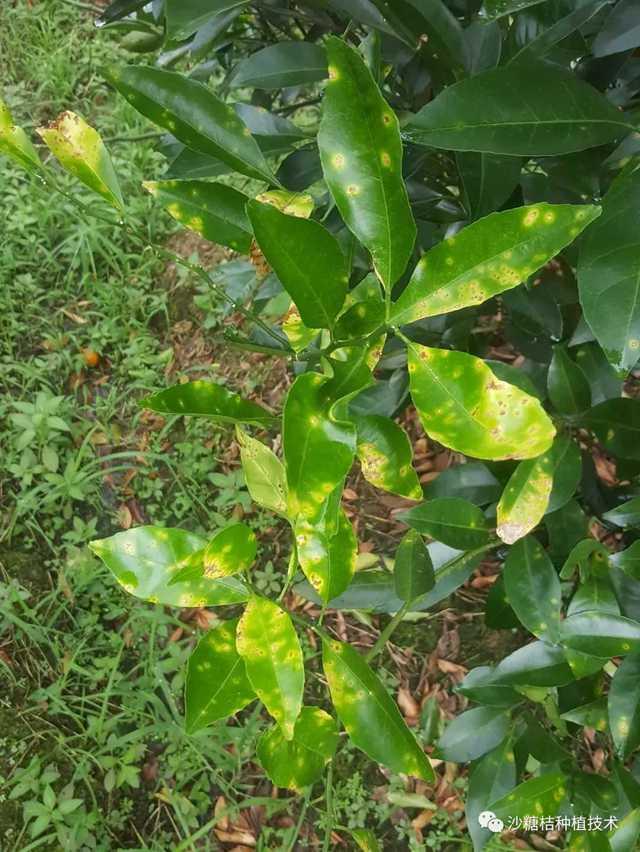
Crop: unknown
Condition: citrus_canker